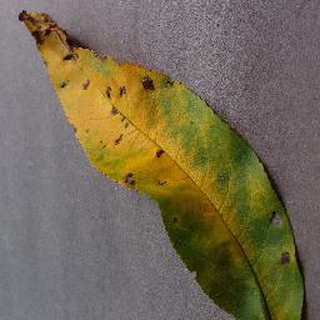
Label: peach_bacterial_spot